Endre Dudich

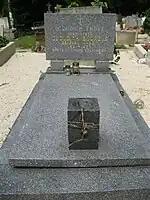
Dudich's grave in Farkasréti cemetery

The southern block (0-817) of Lágymányosi Eötvös University Campus is named after Endre Dudich. His grave is in the Farkasréti Cemetery (6/1-1-36).